Lord's honours boards

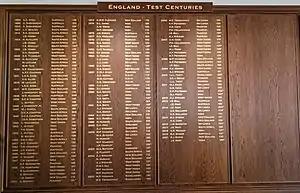
The honours board commemorating English centuries in 2021.

The Lord's honours boards are boards in the Pavilion at Lord's Cricket Ground in London, which commemorate cricket players who have scored a century, taken 5 wickets in a single innings, or taken 10 wickets in a match in either a Test match or limited-overs international match (such as One Day International) at Lord's. The boards initially only included achievements in Tests, but in 2019, recognition was added for ODIs, meaning that performances by female cricketers were recorded for the first time.